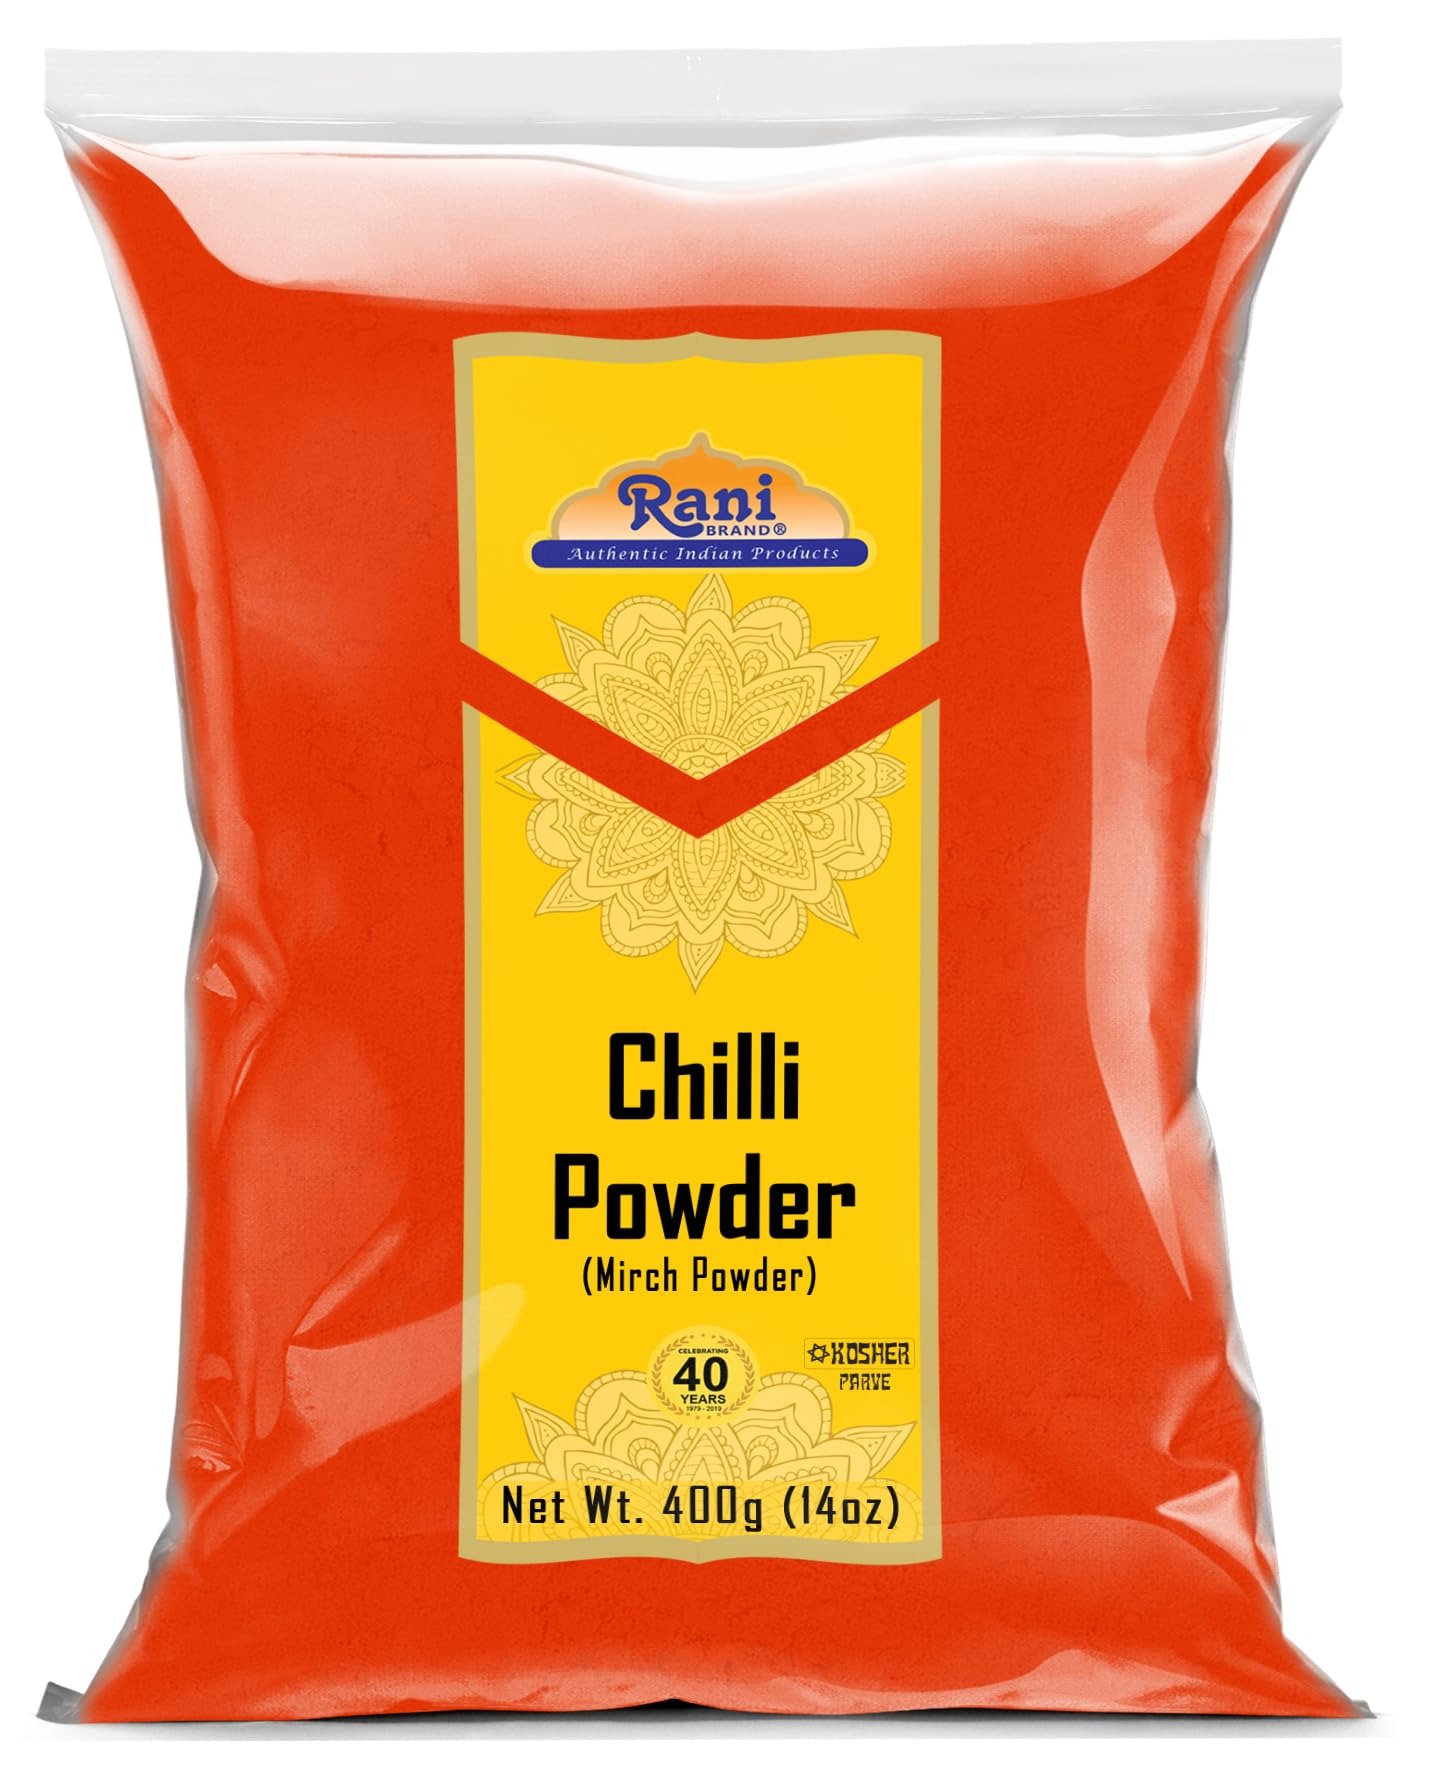
Item Name: Rani Chilli Powder (Mirchi) Ground Indian Spice 14oz (400g) ~ All Natural | Salt-Free | Vegan | No Colors | Gluten Friendly | NON-GMO | Kosher | Indian Origin
Bullet Point 1: You'll LOVE our Chilli (Hot Mirchi) Ground by Rani Brand--Here's Why:
Bullet Point 2: 🌶️Now KOSHER! 100% Natural, No preservatives, Non-GMO, Vegan, Gluten Friendly, PREMIUM Gourmet Food Grade Spice.
Bullet Point 3: 🌶️Packed in a no barrier Plastic Bag, let us tell you how important that is when using this, potent of all Indian Spices!
Bullet Point 4: 🌶️Rani is a USA based company selling spices for over 40 years, buy with confidence!
Bullet Point 5: 🌶️Net Wt. 14oz (400g), 30,000 - 40,000 SHU Heat Level, Product of India, Alternate Name (Indian) Mirchi Ground
Product Description: PRODUCT INFORMATION Though originating in Central and South America, chili powder has found its way into being a major component in Indian cuisine. India is one of the largest producers of chilies in the world. Indian Chili powders can rage from being mildly pungent to fiery hot depending on its classification. Rani Chili Ground is a gentle blend of S4 Guntar Extra Hot Chilies & Kashmiri Chilies that are flavorful but mild. 30,000 - 40,000 SHU. PRODUCT SPECIFICATIONS Product Type: Ground Powder Ingredients: Chilli Ground
Value: 14.0
Unit: Ounce

Price: 11.49